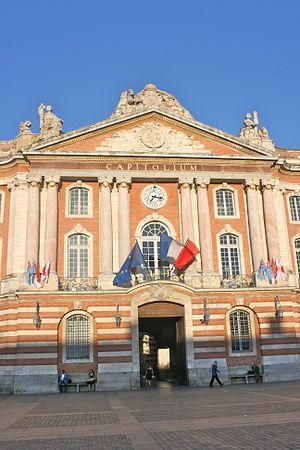
Le Capitole de Toulouse